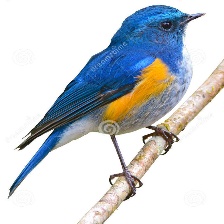
Species: HIMALAYAN BLUETAIL
Scientific name: TARSIGER RUFILATUS